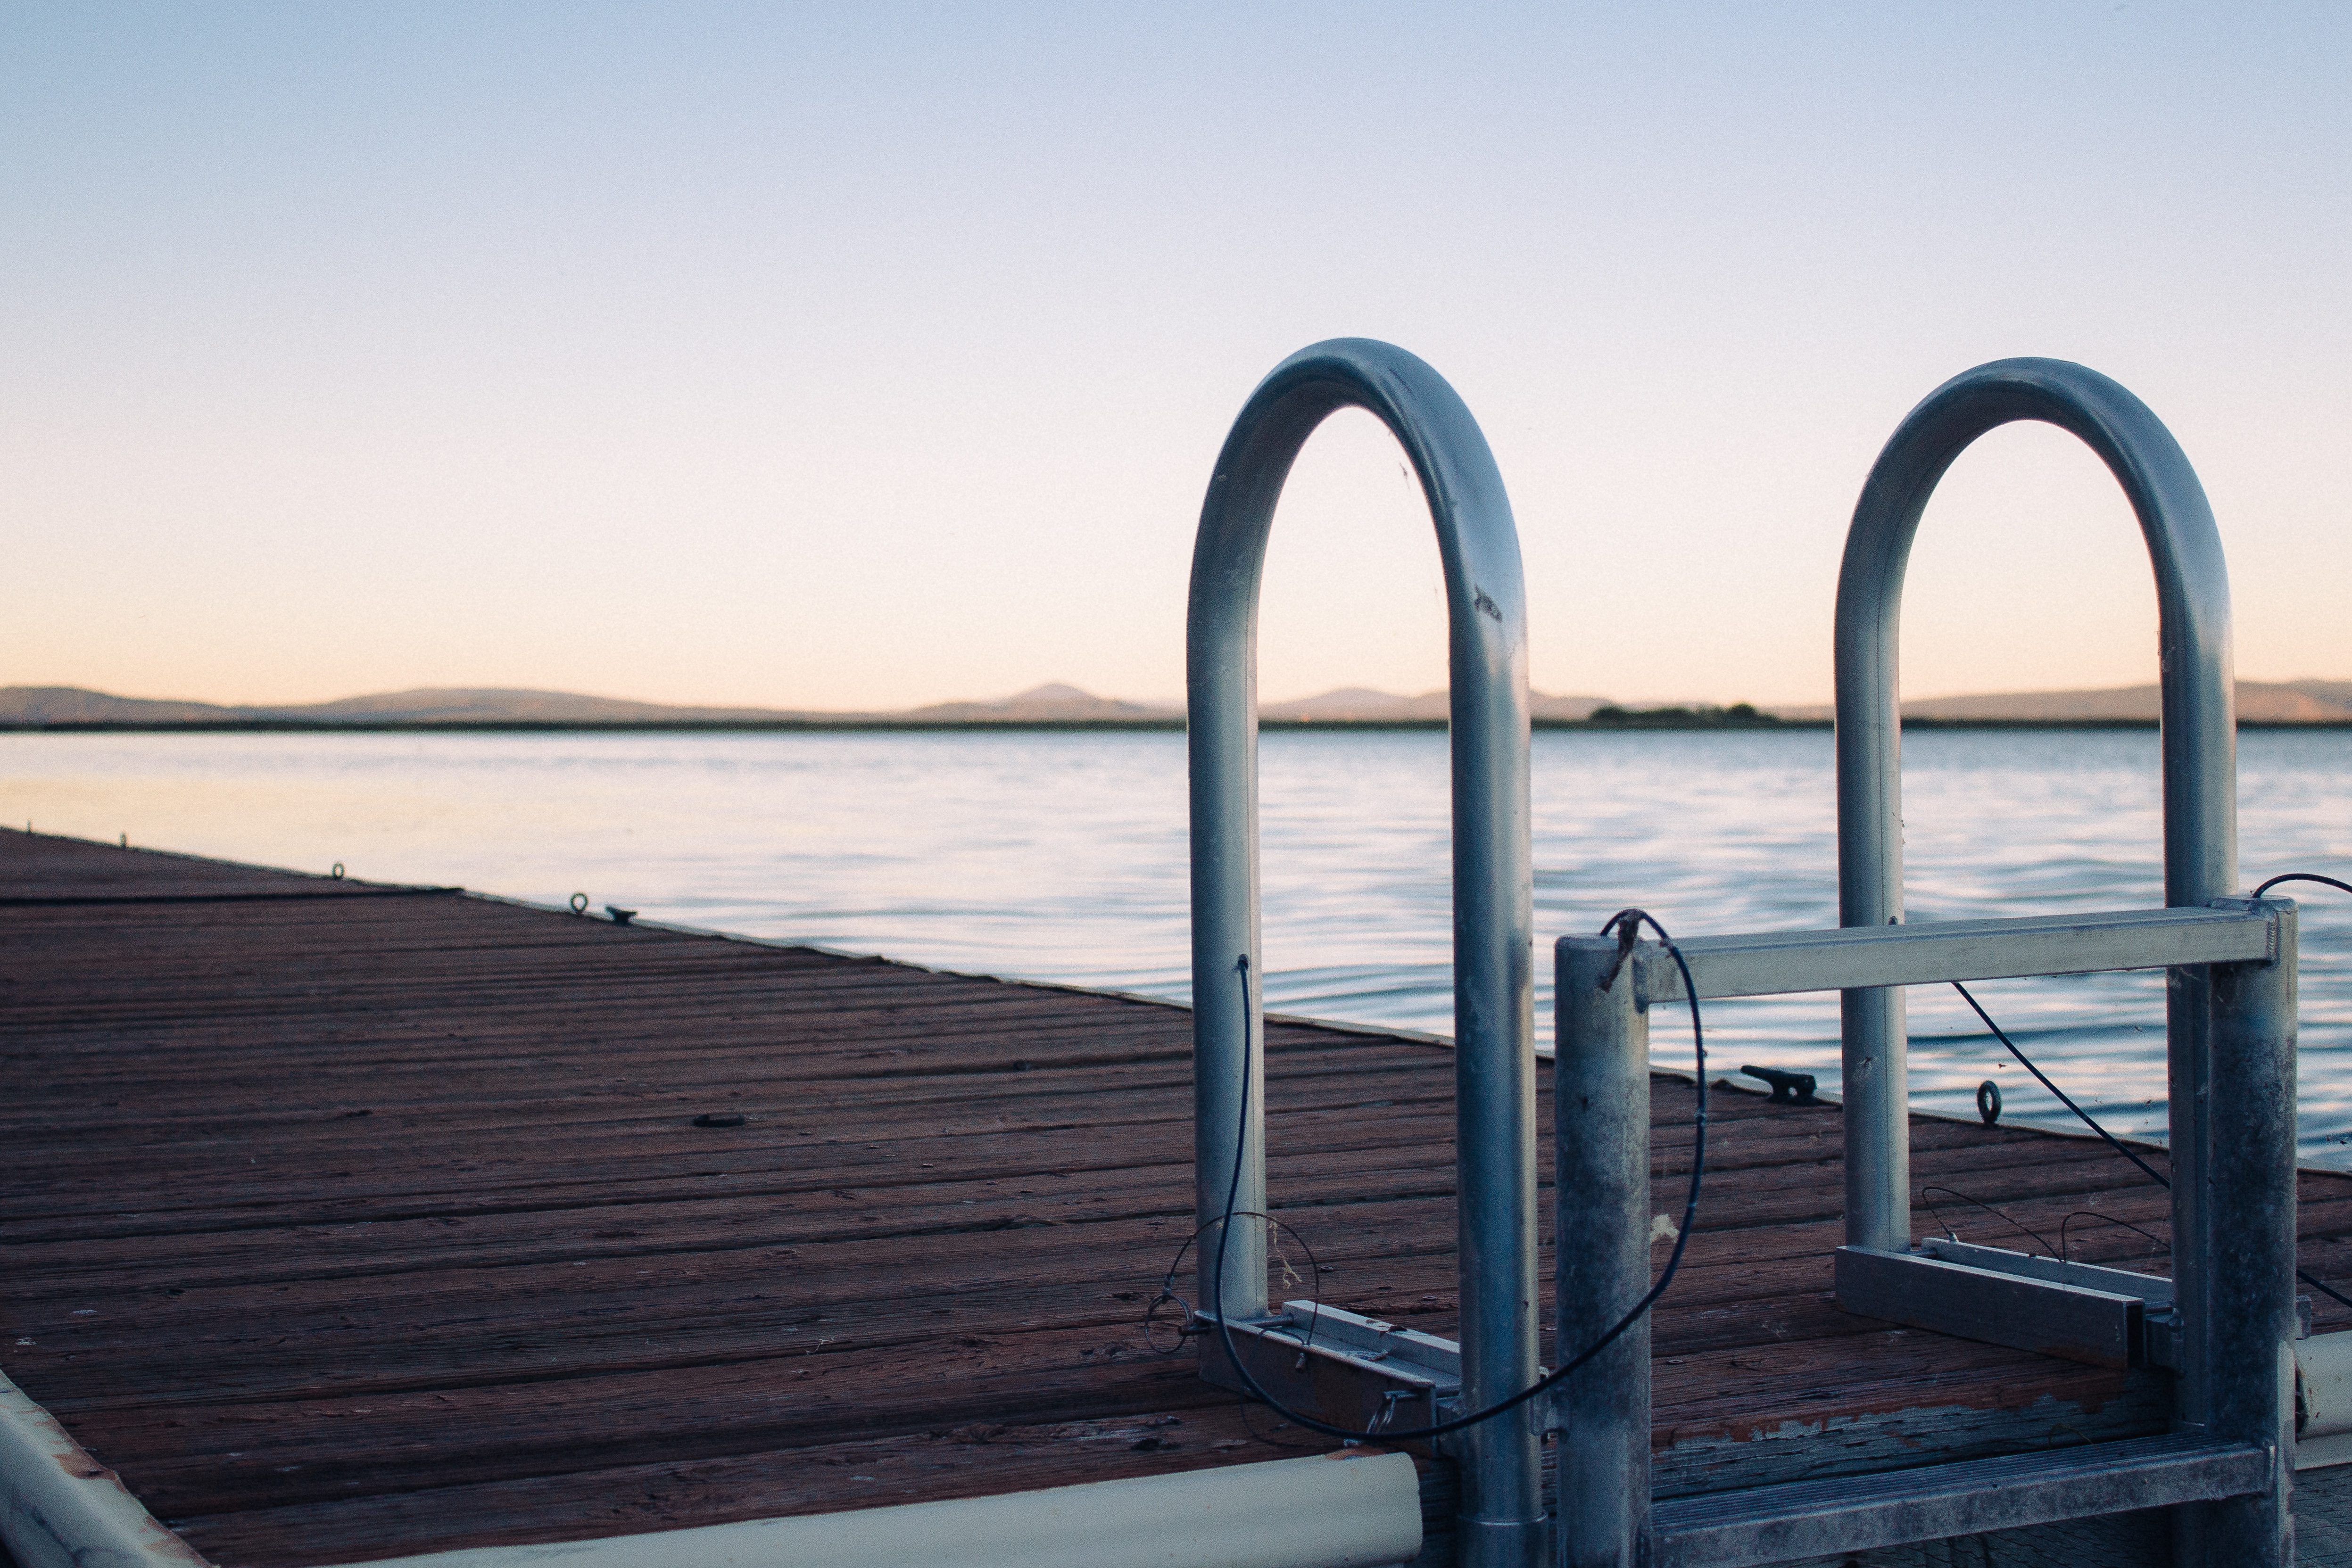
beach, sea, coast, ocean, dock, sunset, morning, shore, pier, vacation, bay, blue, ladder